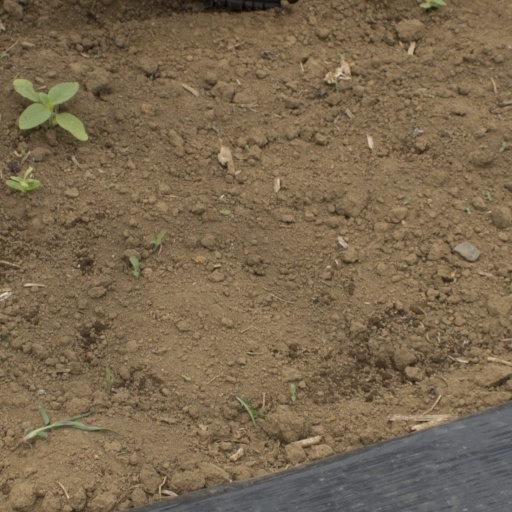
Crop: Jerusalem artichoke